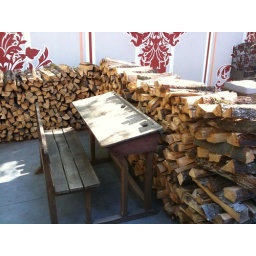
A wooden desk circled by wood... My perfect green office :-)